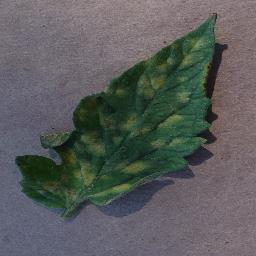
Label: Tomato___Leaf_Mold